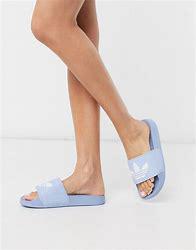
Brand: Adidas
Model: Adilette Lite